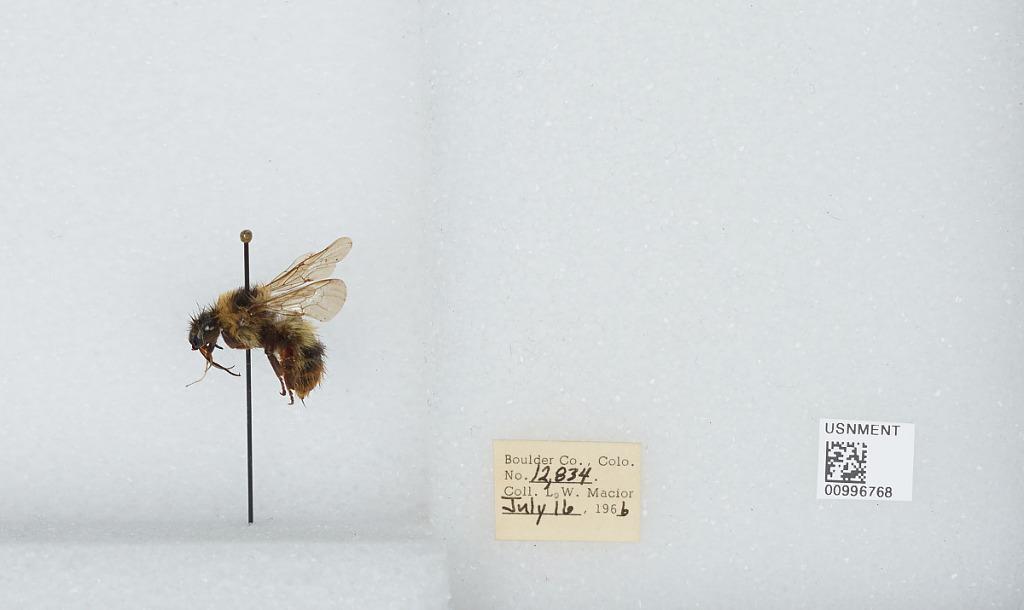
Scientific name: Bombus (Alpinobombus) balteatus Dahlbom
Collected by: L. Macior
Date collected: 1966-7-16
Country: United States
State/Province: Colorado
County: Boulder
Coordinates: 40.0275, -105.252